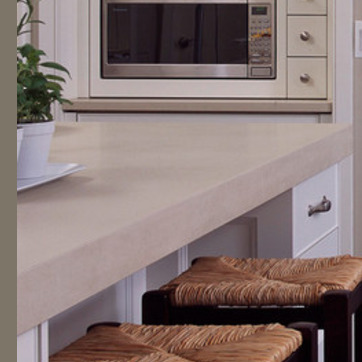
Material: polishedstone